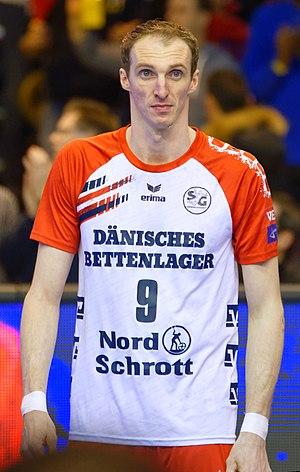
Rencontre de phase de groupe de la Ligue des Champions 2015-16 entre le PSG et SG Flensburg. A la Halle Carpentier (Paris), le 7 mars 2016.